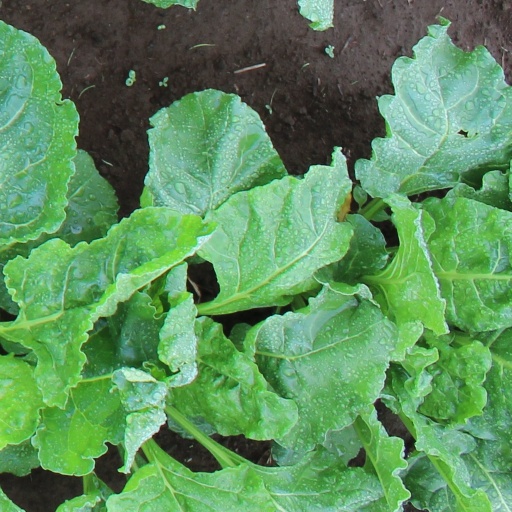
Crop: sugar beet